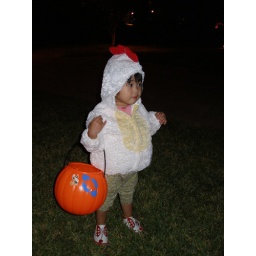
Kelly looks so cute in her little chicken outfit! May says it's the year of the Rooster.